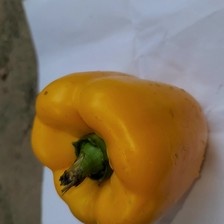
Label: capsicum